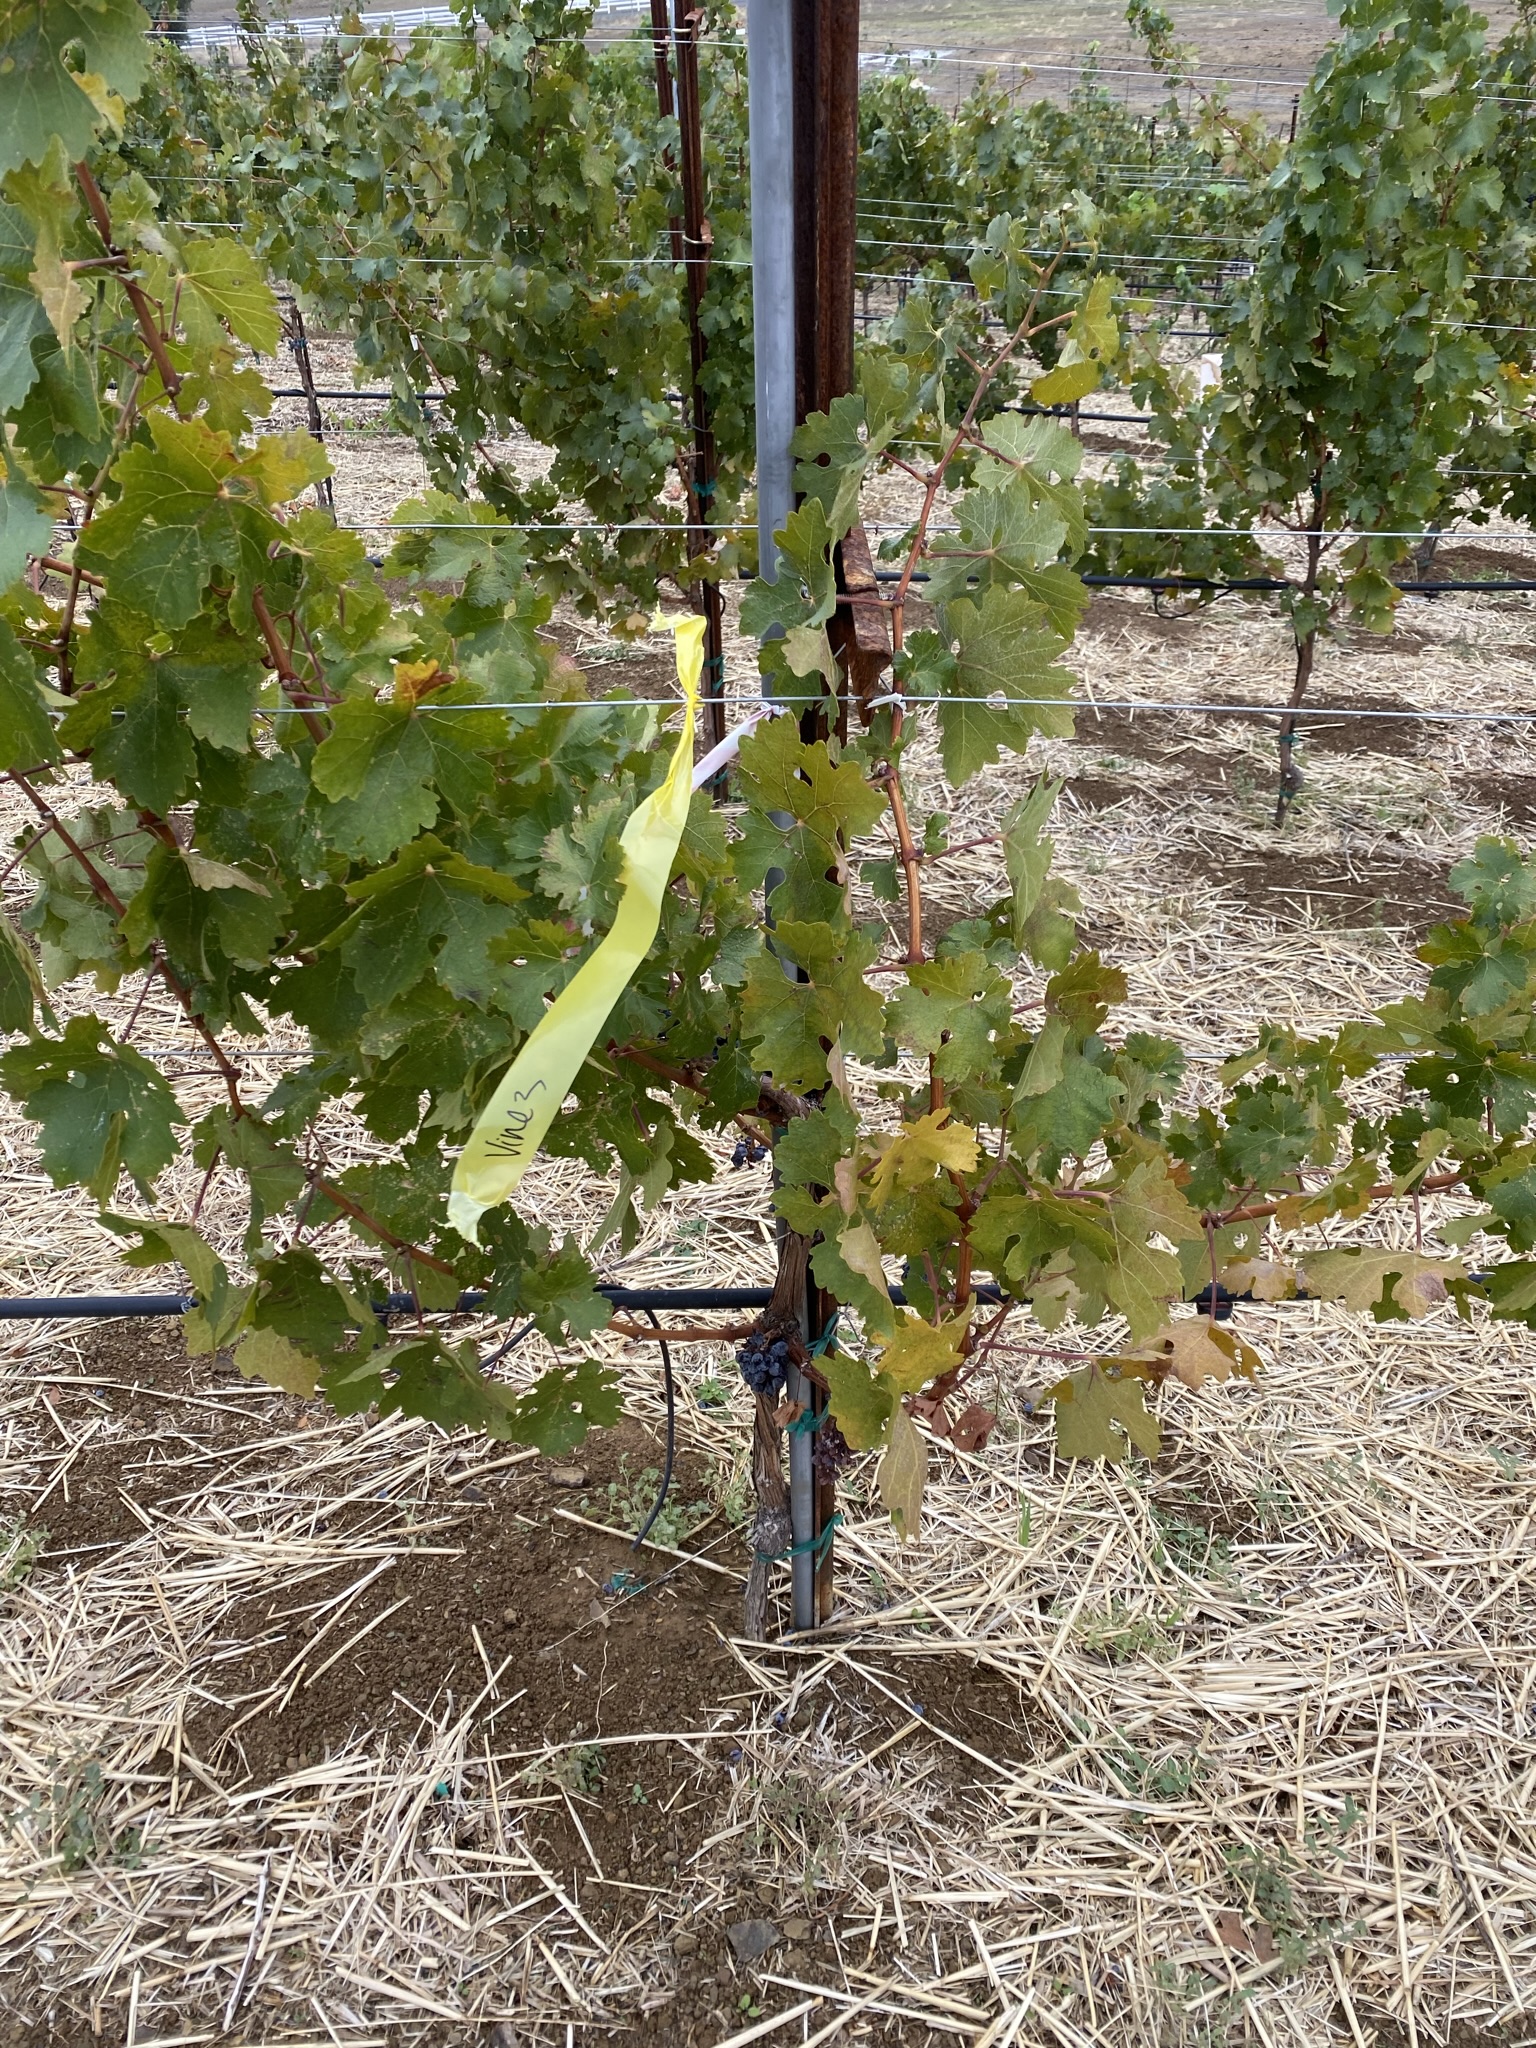
Label: No Virus